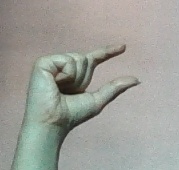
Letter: dal